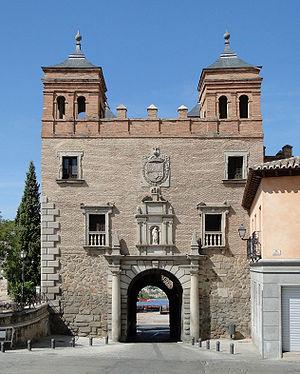
Porte de Cambrón, Tolède, Espagne